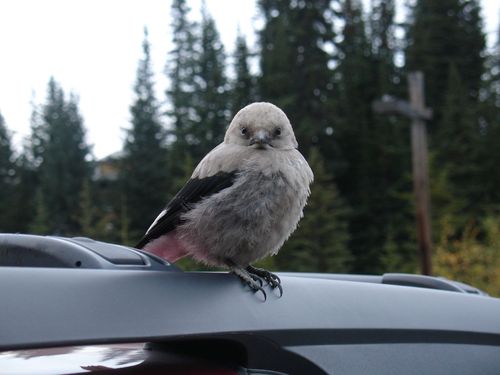
fluffy little bird with a short stubby beak, short thighs, and grey feathers.
a gray bird is gray all over except its black wings and pale pink under-tail.
this is a grey bird with a black wing and beak.
this bird is grey with black on its wings and has a very short beak.
the bird has a white crown and a black eyering.
the medium-large bird is mostly white with very round crown, small black eyerings with black secondaries and white wingbars.
this bird has wings that are black and has a rotund belly
this bird has wings that are black and has a white belly
this gray bird has a downy soft belly, light gray beak, head, and shoulders, with black wings, and clawed feet.
this bird is grey with black and has a very short beak.
Species: Clark Nutcracker